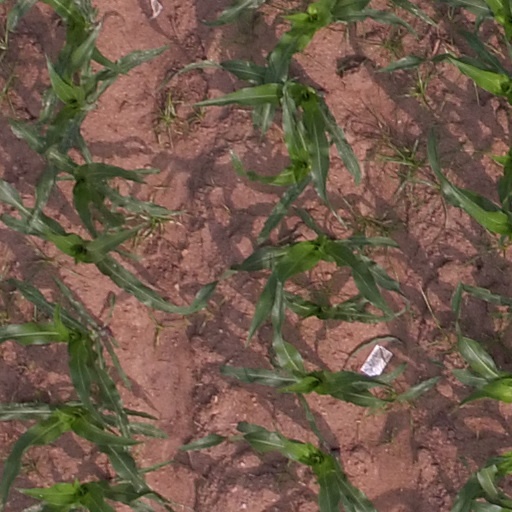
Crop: maize; corn